Typhoon Babs

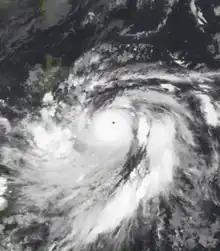
Babs at peak intensity on October 20

Typhoon Babs, known in the Philippines as Super Typhoon Loleng, was a powerful typhoon that struck the Philippines days after Typhoon Zeb hit the same area. The seventh typhoon of the inactive 1998 Pacific typhoon season, Babs formed on October 14 between the Philippines and Guam. The storm moved westward initially, failing to intensify initially due to the outflow from Typhoon Zeb to the northwest. Babs slowed and briefly turned to the south before advancing to the northwest, whereupon it rapidly intensified into a strong typhoon. On October 20, the official Japan Meteorological Agency (JMA) estimated peak 10‑minute winds of , while the unofficial Joint Typhoon Warning Center (JTWC) estimated peak 1‑minute winds of , making Babs an unofficial super typhoon. The storm struck the Philippine island of Catanduanes at that intensity and weakened slightly before hitting Luzon. Babs turned northward once in the South China Sea, later weakening due to unfavorable conditions and transitioning into an extratropical cyclone on October 27 in the Taiwan Strait.